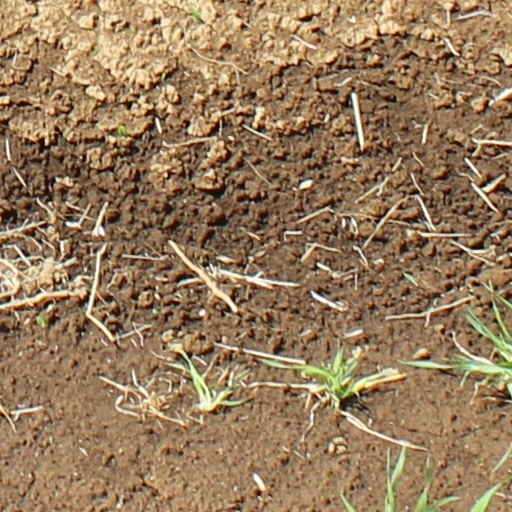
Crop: wheat